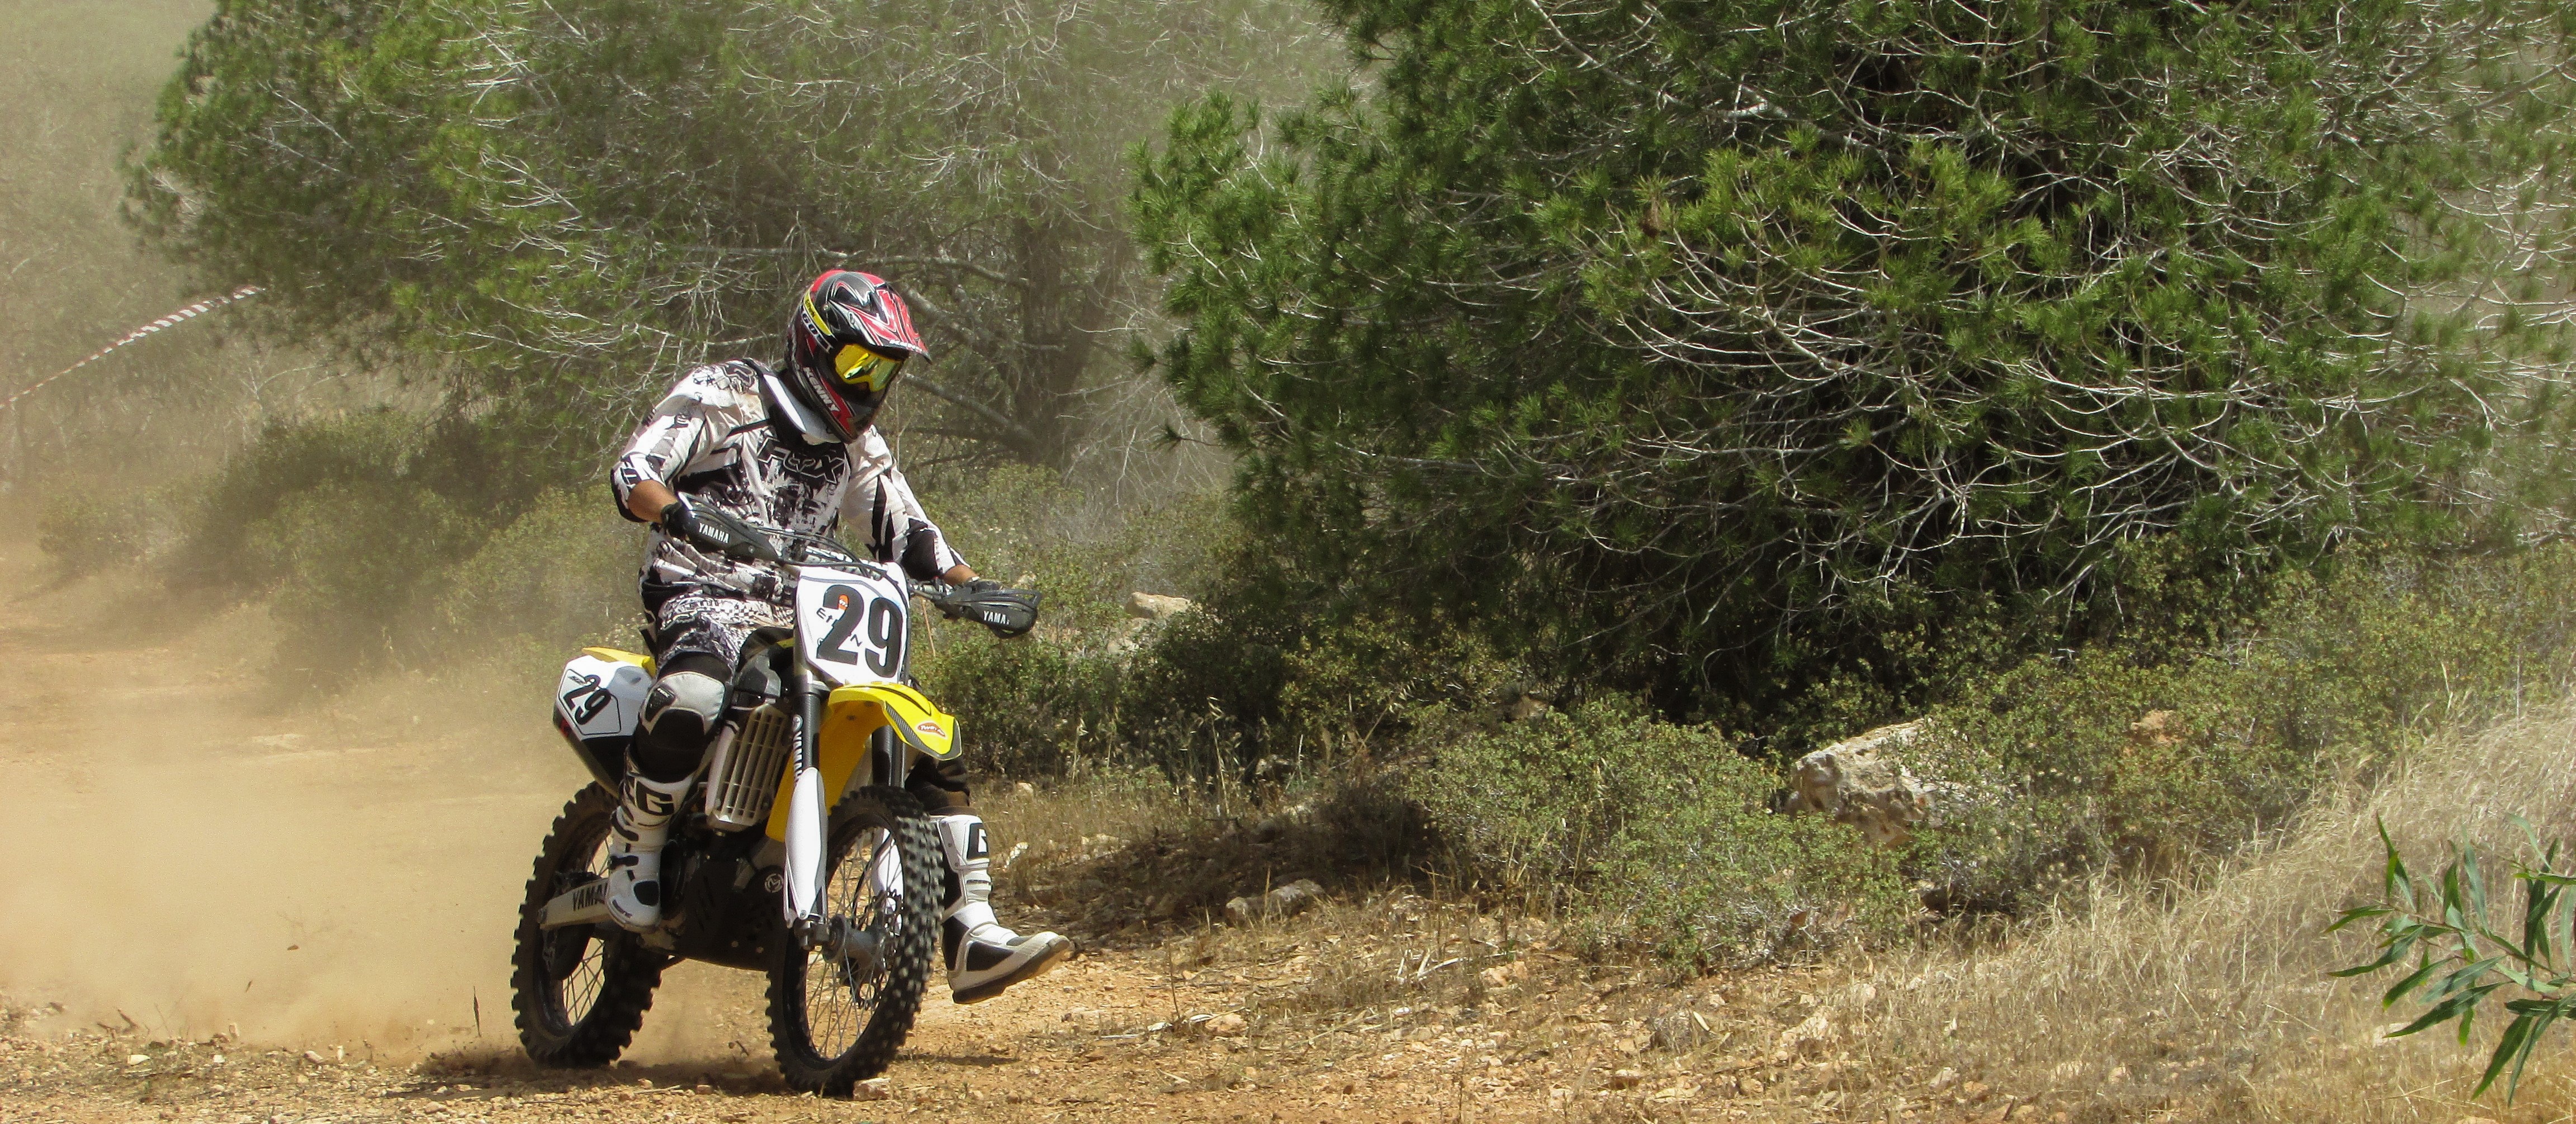
motorcycle, motocross, soil, extreme sport, race, competition, sports, racing, motorsport, cyprus, enduro, motorcycling, motorcycle racing, scramblecross, downhill mountain biking, endurocross